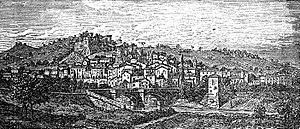
Panorama de Castrocaro à fin du 19 ième siècle
L'histoire de Castrocaro Terme e Terra del Sole, dans la province de Forlì-Cesena en Italie est étroitement liée à celle de la région et des principales villes limitrophes, ainsi qu’à la forteresse qui domine la ville sur le Mont Poggiolo